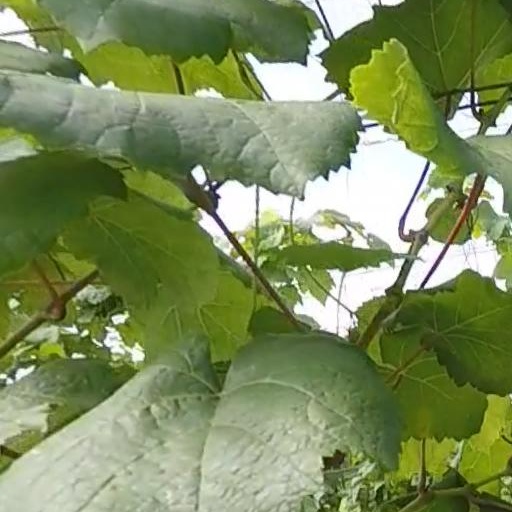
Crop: grape